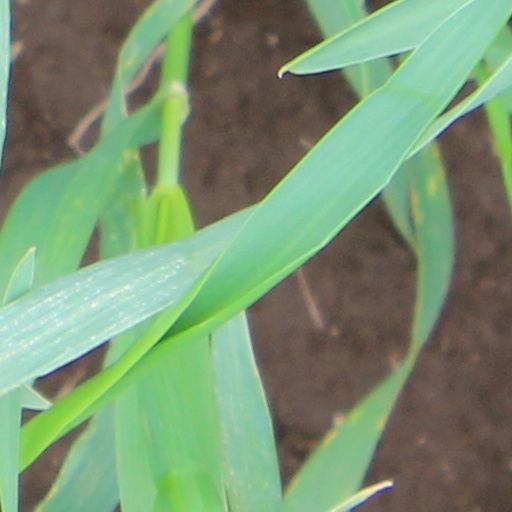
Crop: wheat